Killing of Osama bin Laden

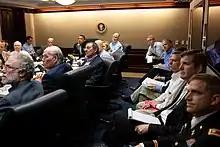
Osama bin Laden's corpse was confirmed by President Obama in the Situation Room

Beginning at 12:58 a.m. local time (19:58 UTC), Abbottabad resident Sohaib Athar sent a series of tweets starting with "Helicopter hovering above Abbottabad at 1AM (is a rare event)." By 1:44 a.m. all was quiet until a plane flew over the city at 3:39 a.m. Neighbors took to their roofs and watched as U.S. special operations forces stormed the compound. One neighbor said, "I saw soldiers emerging from the helicopters and advancing towards the house. Some of them instructed us in chaste Pashto to turn off the lights and stay inside." Another man said he heard shooting and screams, then an explosion as a grounded helicopter was destroyed. The blast broke his bedroom window and left charred debris over a nearby field. A local security officer said he entered the compound shortly after the Americans left, before it was sealed off by the army. "There were four dead bodies, three male and one female and one female was injured," he said. "There was a lot of blood on the floor and one could easily see the marks like a dead body had been dragged out of the compound." Numerous witnesses reported that power, and possibly cellphone service, went out around the time of the raid and apparently included the military academy. Accounts differed as to the exact time of the blackout. One journalist concluded after interviewing several residents that it was a routine rolling blackout.